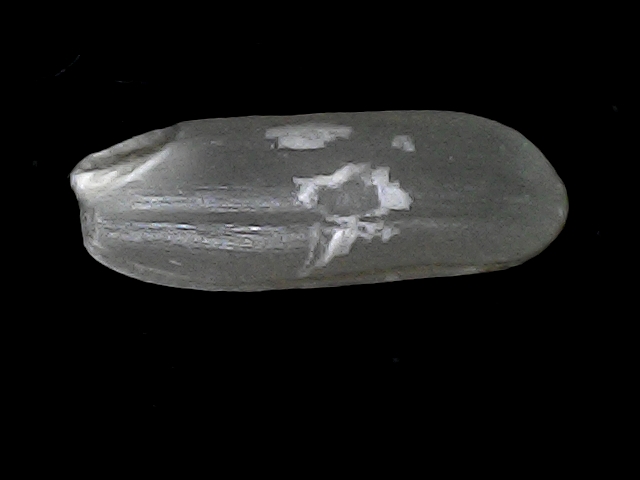
Rice variety: BD49